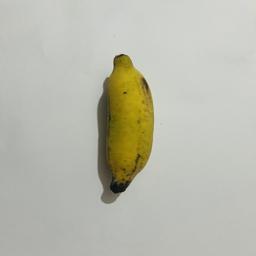
Banana variety: Bangla Kola